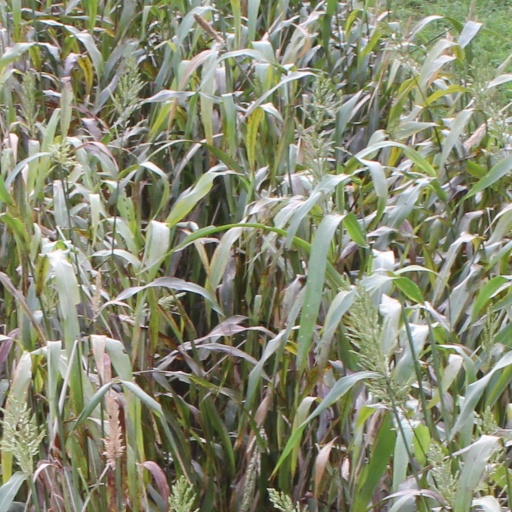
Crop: sorghum